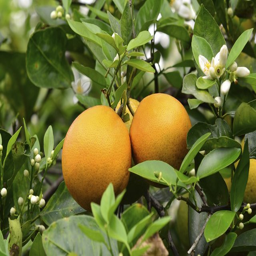
oranges growing on a tree .